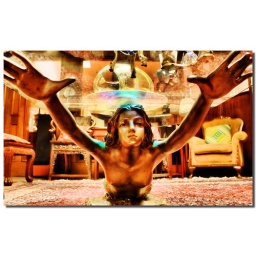
An interesting glass top table supported by a mermaid